Desert long-eared bat

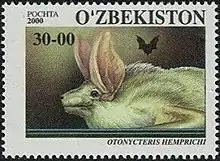
"Otonycteris hemprichii" on a 2001 stamp of Uzbekistan

Breeding colonies consisting of 3–15 females have been discovered. Seven pregnant females, most with two embryos, were found in central Asia. In a deserted hut in Jordan three pregnant females, all of whom carried two embryos were found.